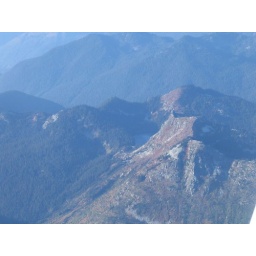
A small lake hidden on top of a passing mountain by Steven's Pass